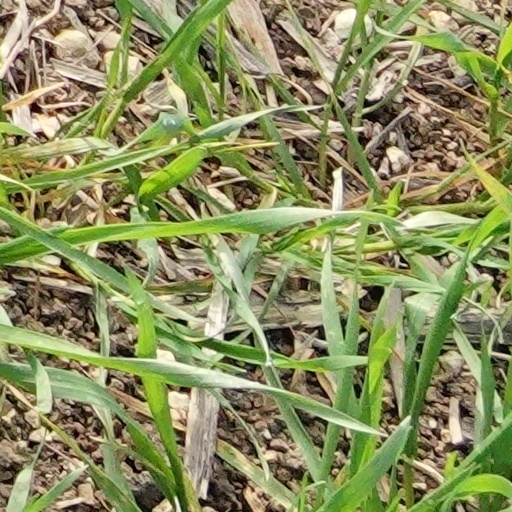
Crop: wheat